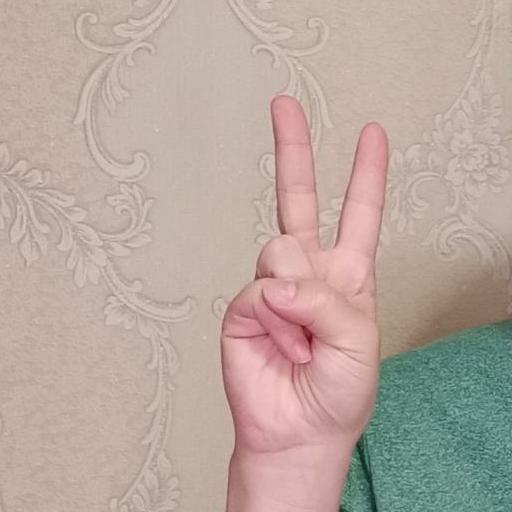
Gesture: peace